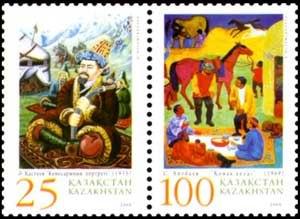
Kenessary Kassymov est un sultan kazakh de la lignée de Gengis Khan, et un petit-fils du khan Abylay-khan. À partir de 1841, il est le dernier khan des trois jüz kazakhes.